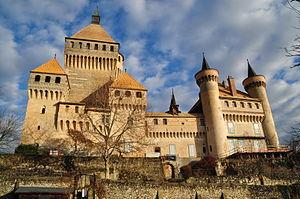
Un des plus beaux châteaux vaudois
Le château de Vufflens est un double château médiéval situé dans la commune vaudoise de Vufflens-le-Château, en Suisse.